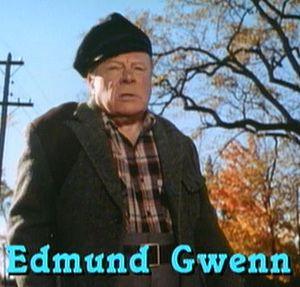
Mais qui a tué Harry ? est un film américain d'Alfred Hitchcock, sorti en 1955, adaptation du roman homonyme de Jack Trevor Story.